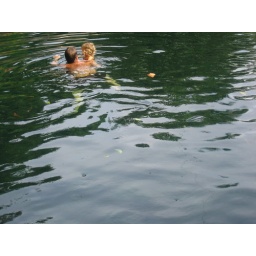
La Tovara, you can see lots of fish and turtles in the water